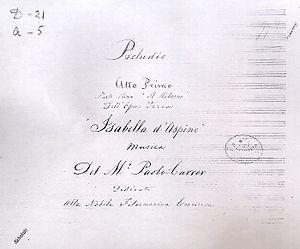
Pavlos Carrer né à Zante le 12 mai 1829 et mort à Zante le 7 juin 1896, est un compositeur grec.